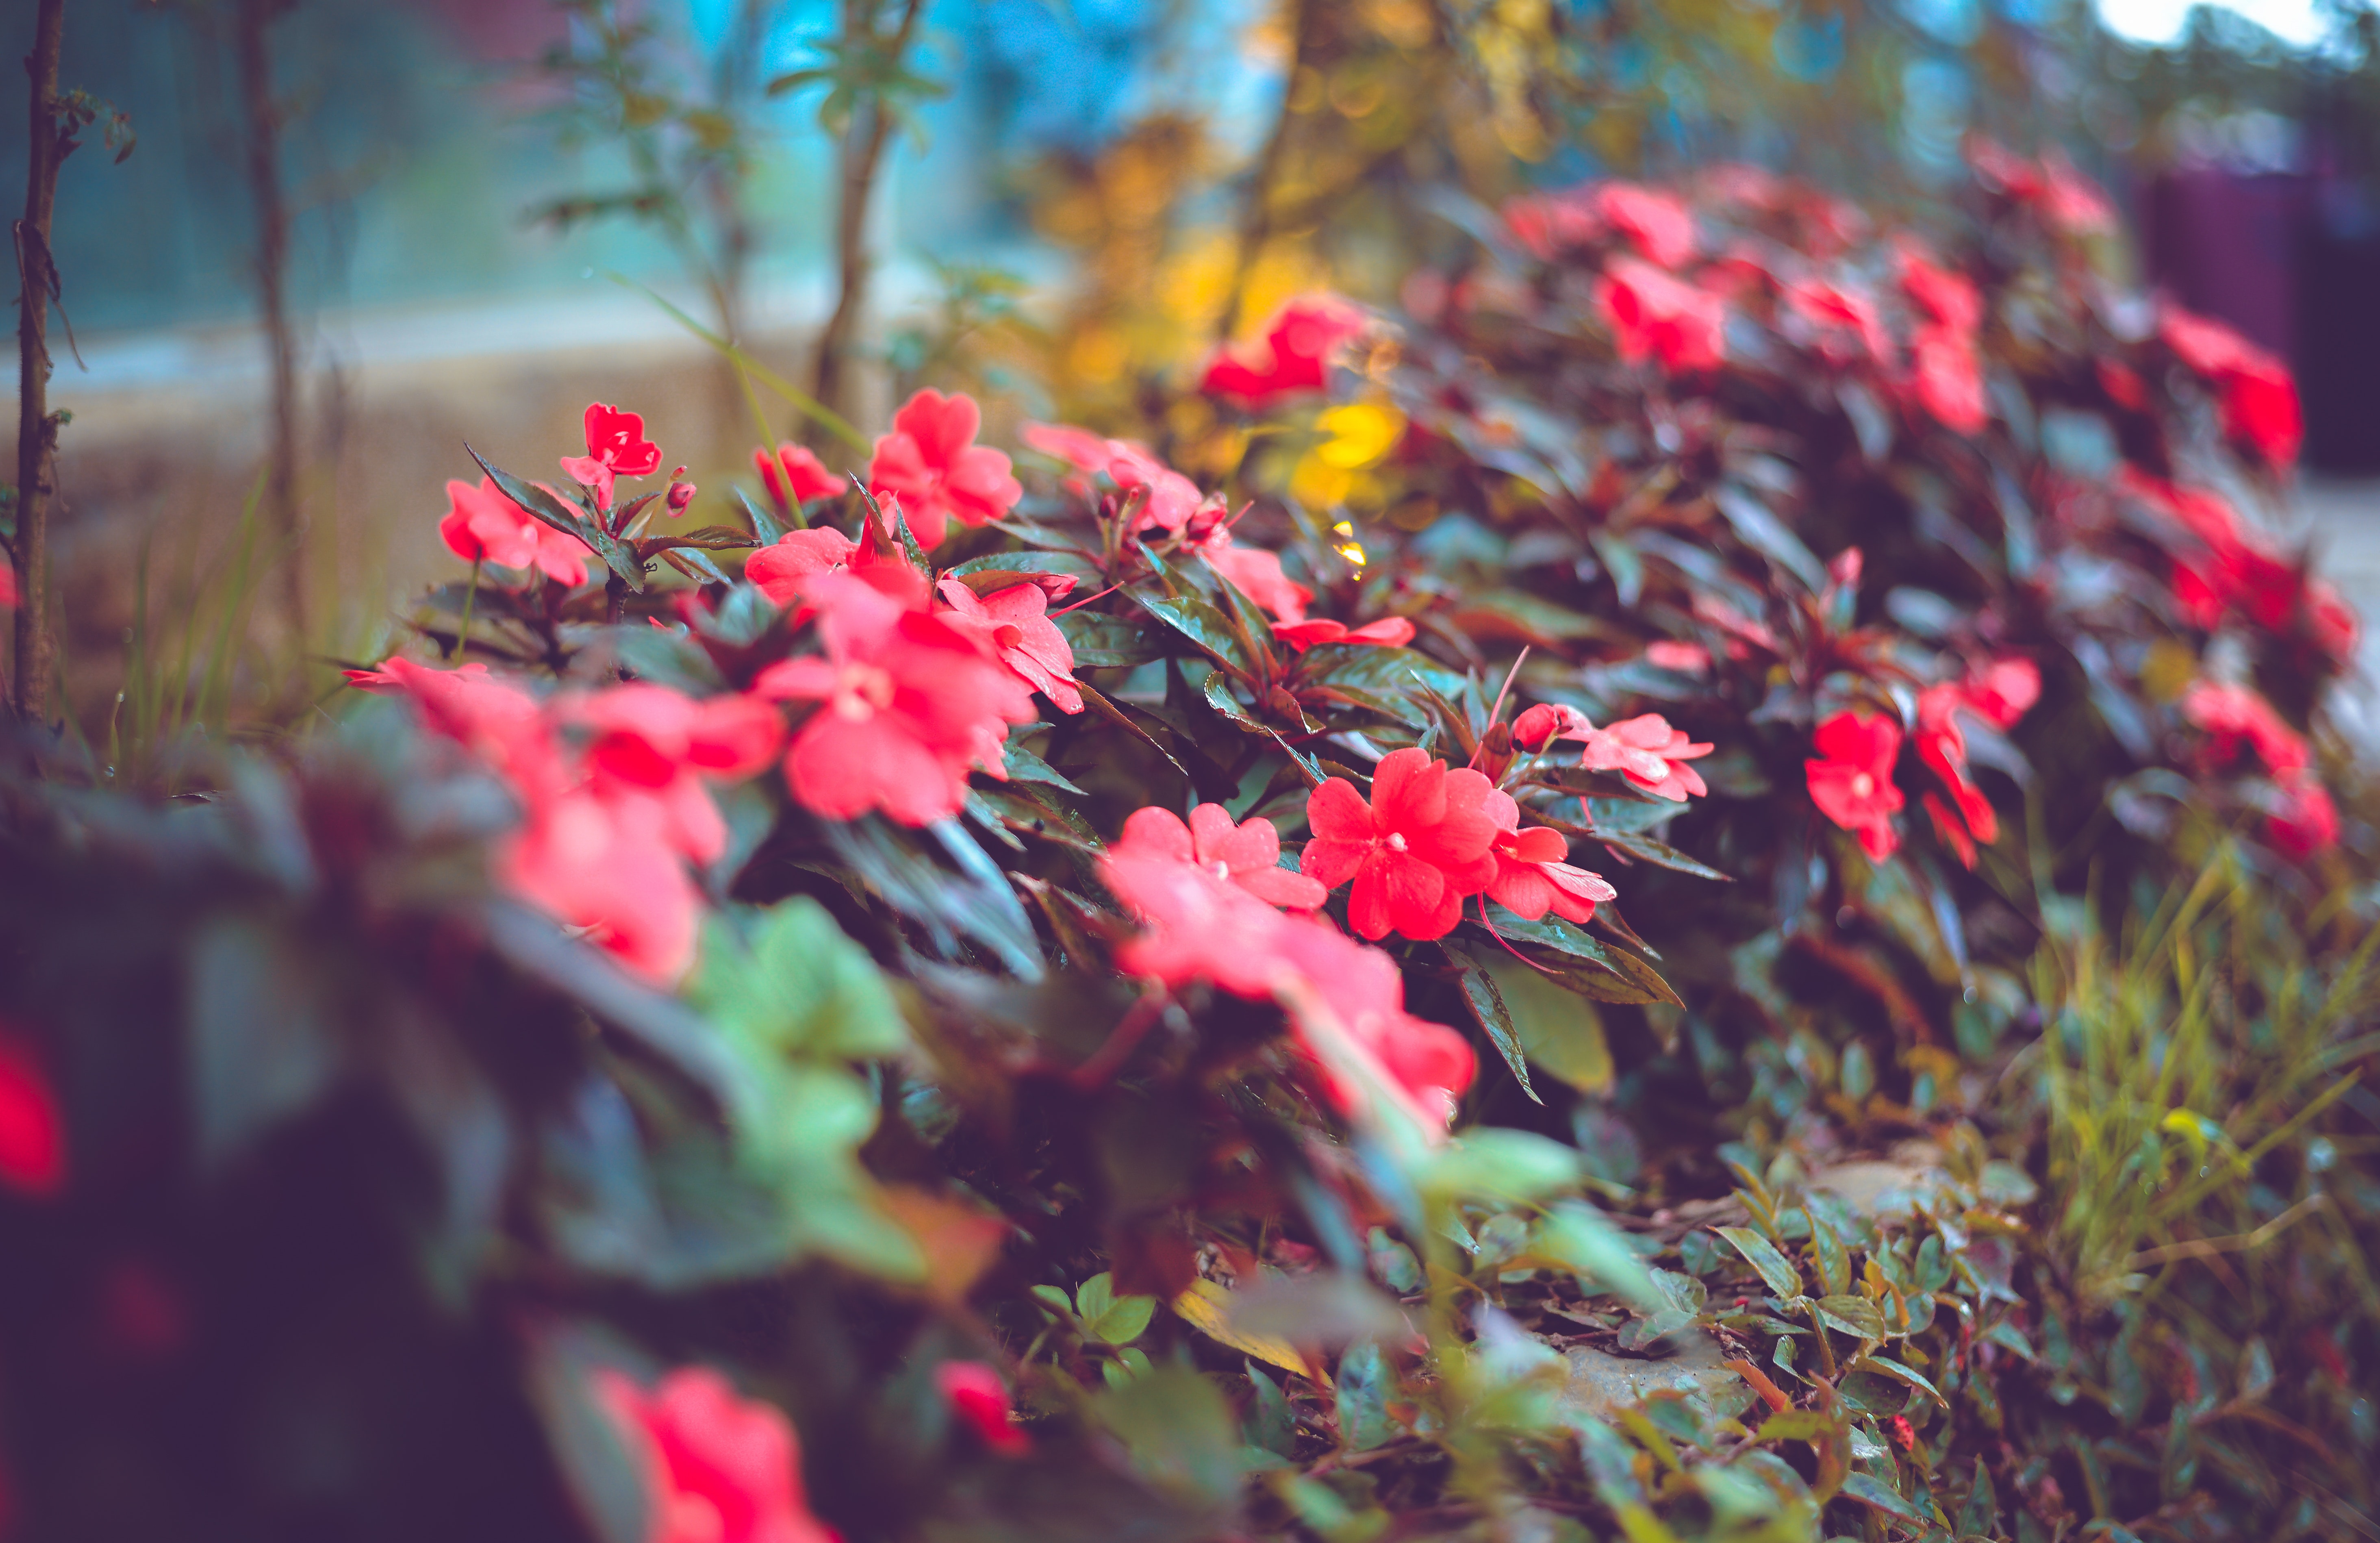
flower, red, plant, leaf, spring, flowering plant, petal, annual plant, plant stem, wildflower, perennial plant